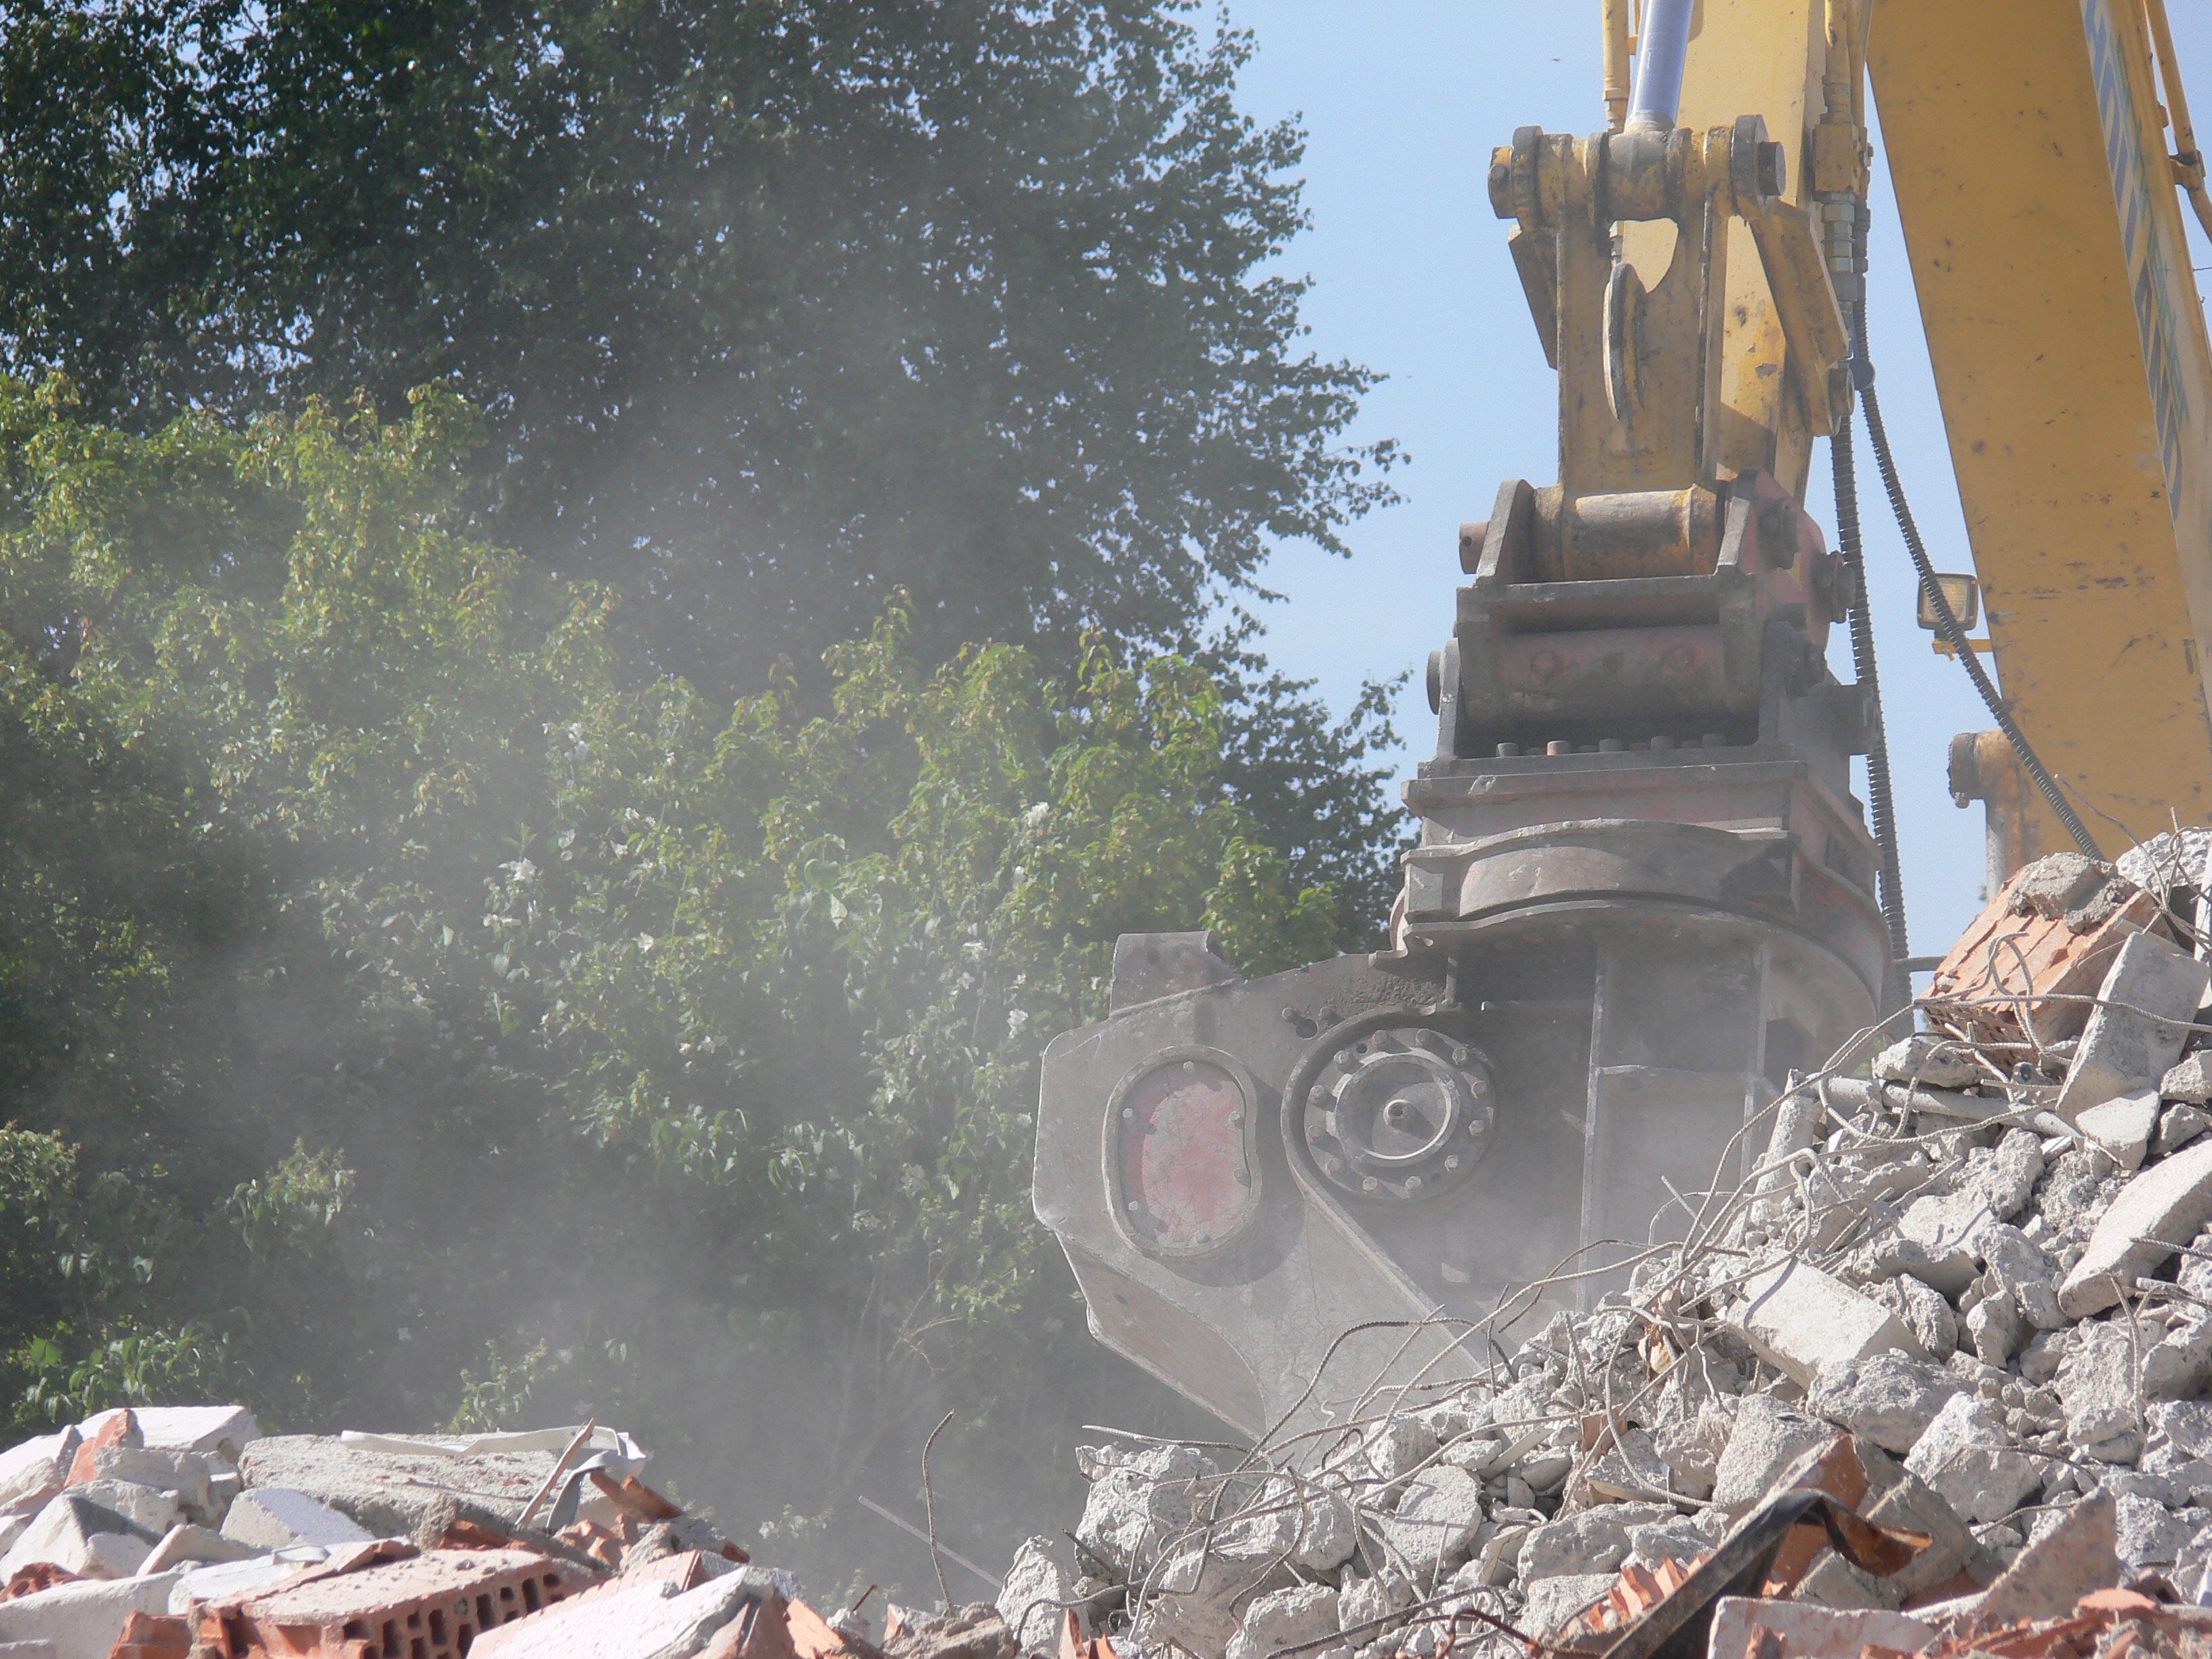
vehicle, build, site, demolition, excavators, construction work, geological phenomenon